Goiogouen

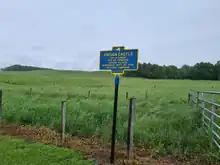
Marker indicating the location of Goiogouen

Goiogouen (also spelled Gayagaanhe and known as Cayuga Castle), was a major village of the Cayuga nation of Iroquois Indians in west-central New York State. It was located on the eastern shore of Cayuga Lake on the north side of the Great Gully Brook, about south of the large 17th-century Cayuga town of Tiohero; and approximately along the southern line of the modern-day township of Springport, New York. It was located about four miles (6 km) north from Chonodote, the present-day location of the village of Aurora, New York and about two miles (3 km) south of the village of Union Springs, New York.